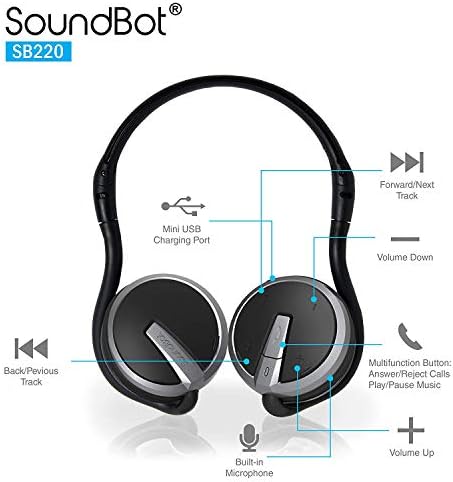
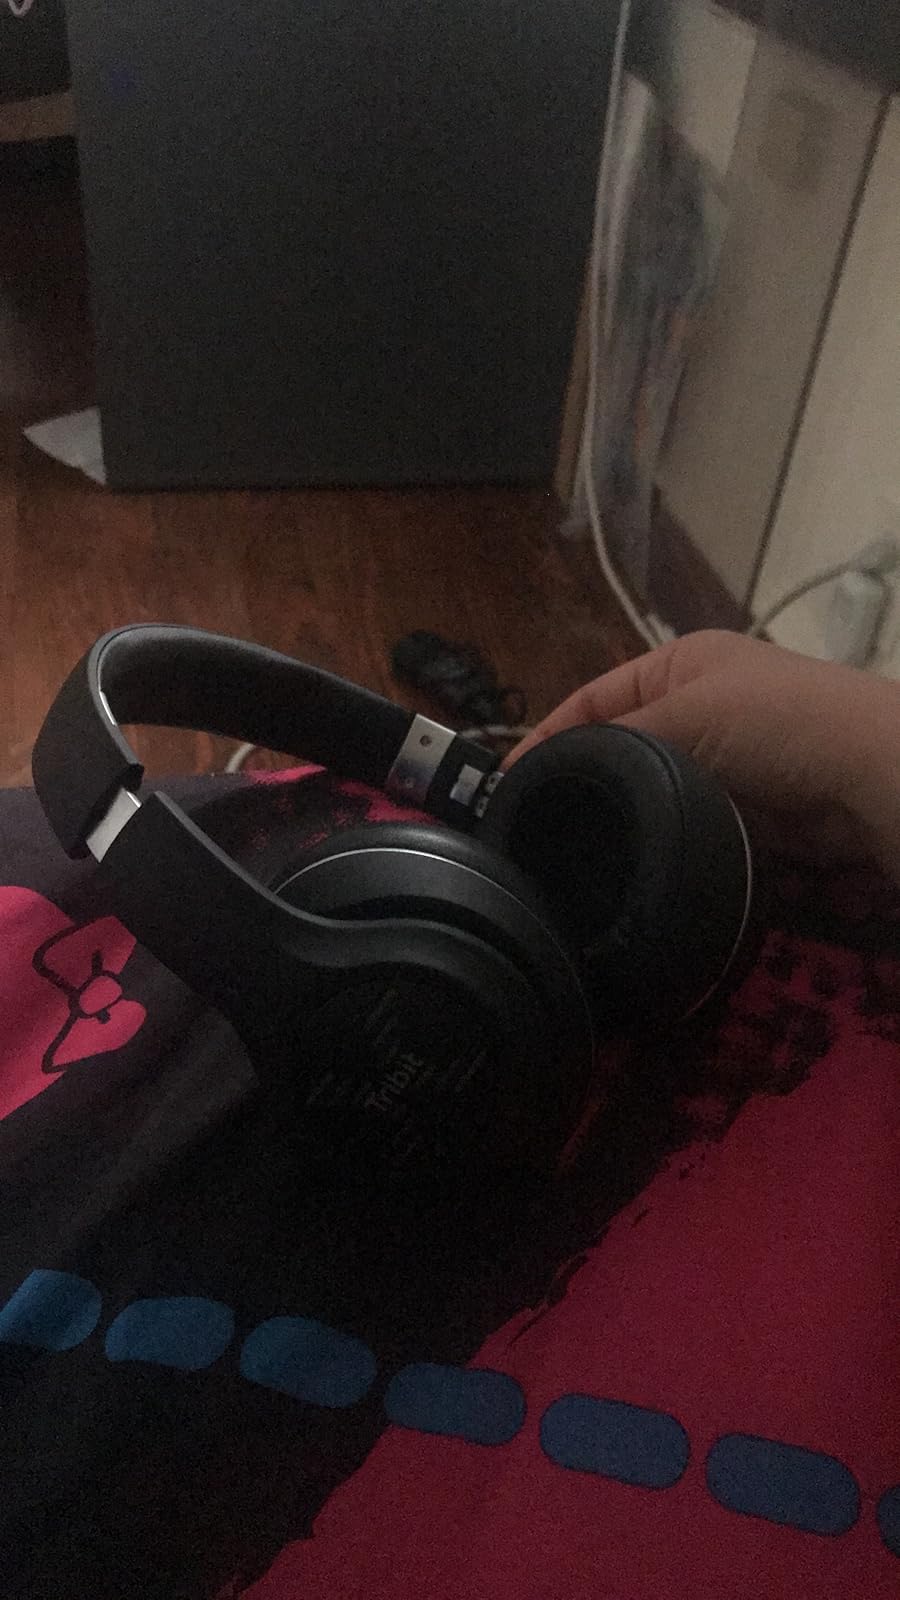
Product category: headphones
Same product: no